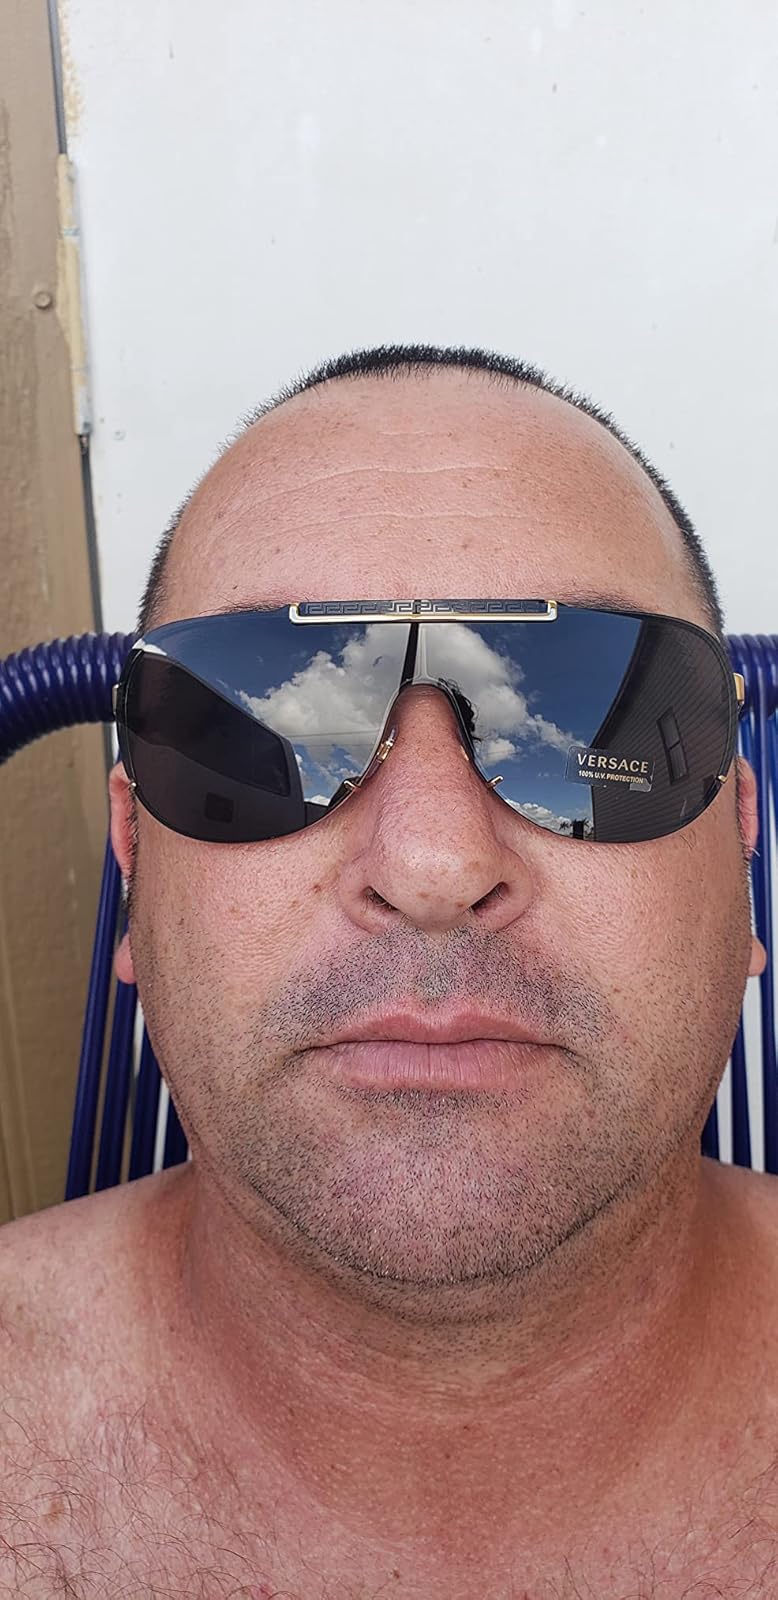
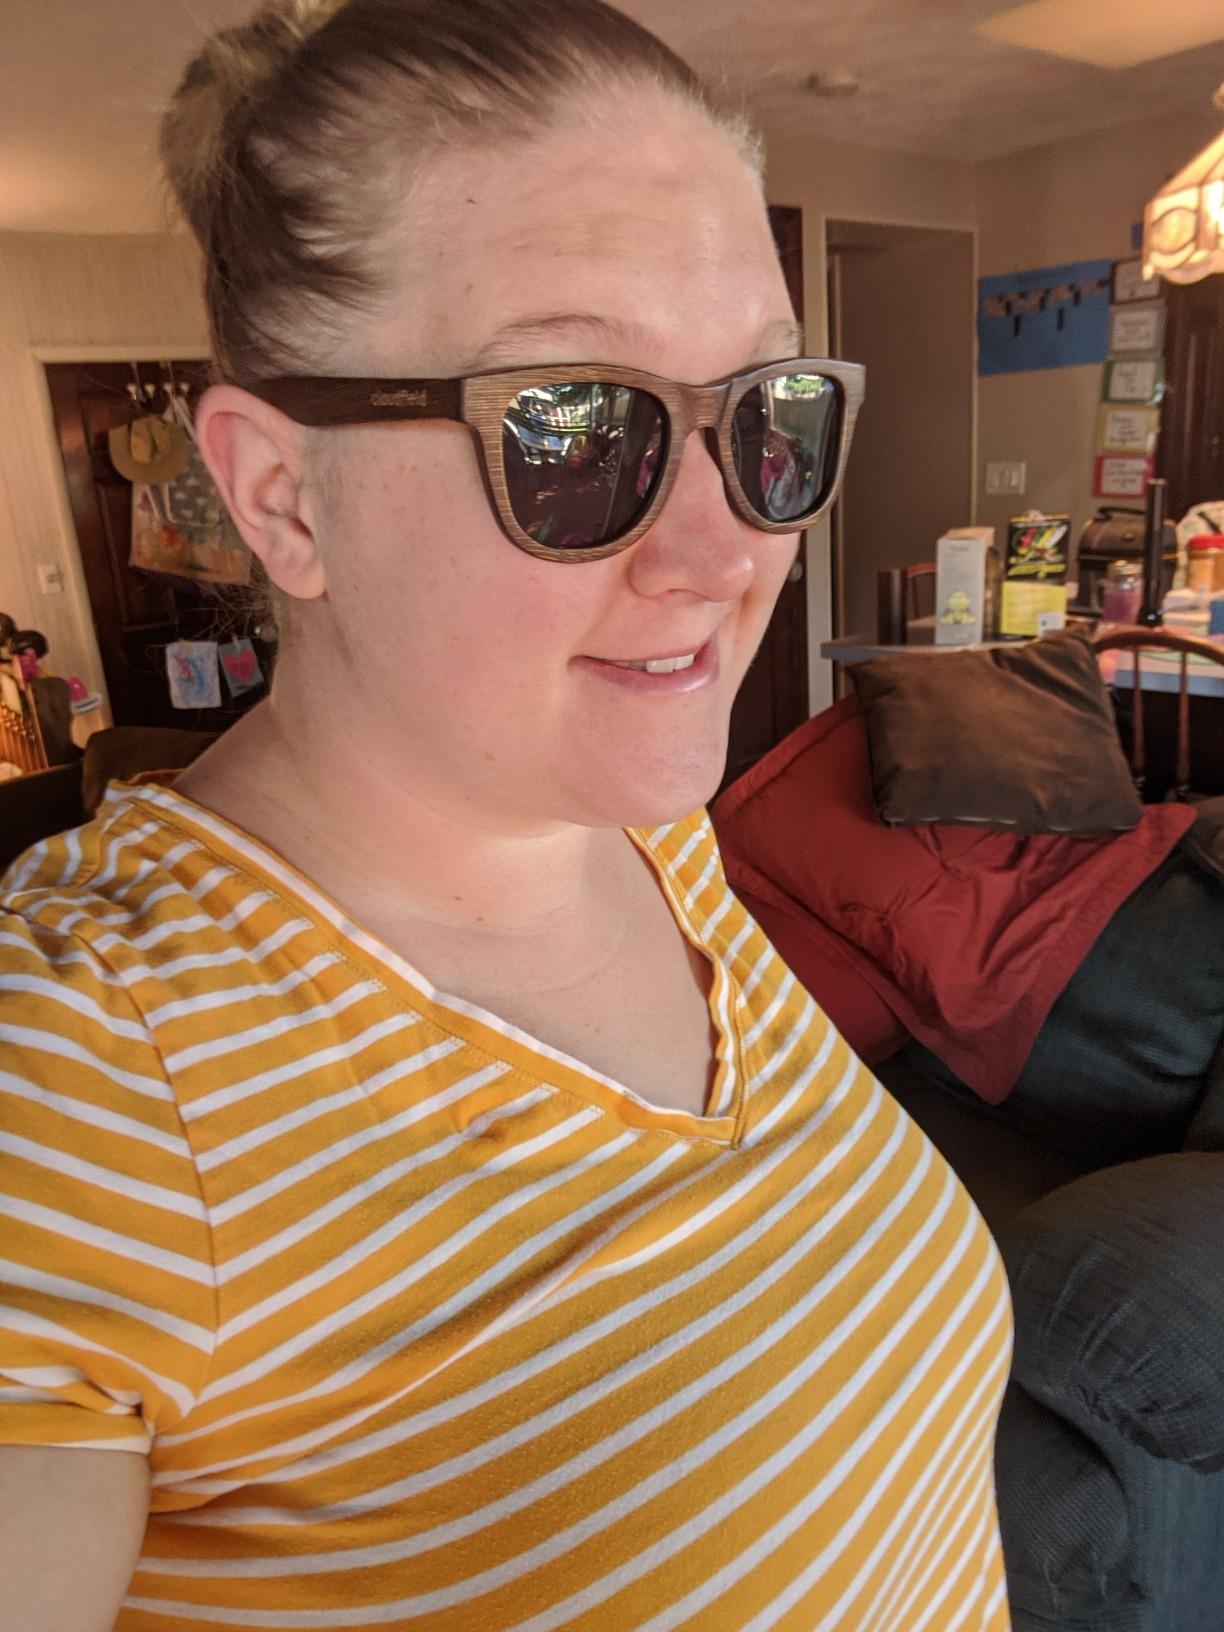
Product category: accessories_sunglasses
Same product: no